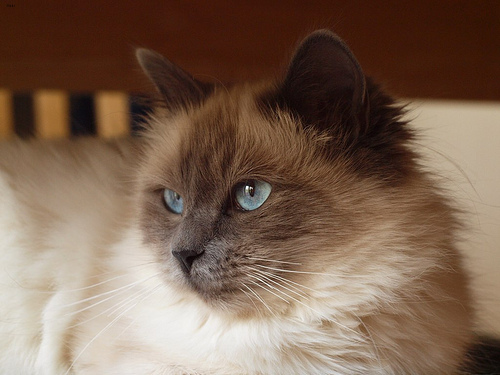
Breed: ragdoll